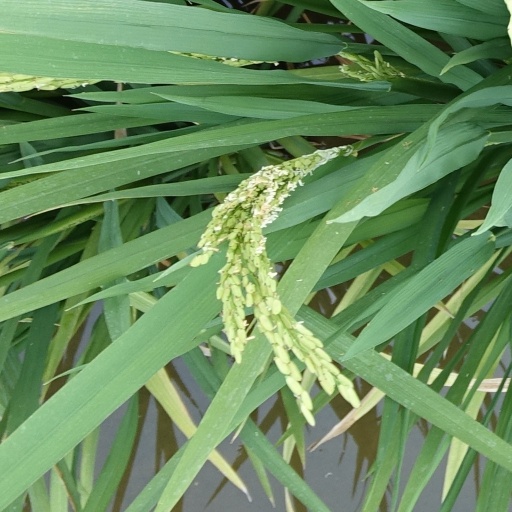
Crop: rice